Henri Mignet

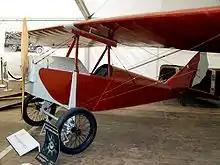
Mignet HM.8 at Cologne, Germany

In March 1928, Mignet wrote an article in the magazine "Les Ailes" ("Wings" in English), describing his HM.8 "Avionnette". It was a parasol monoplane that he built in 1928 using parts from his HM.6, including a modified 10 hp Anzani engine. In 1929, the first amateur-built HM.8s made their maiden flights. In 1931, he published a book, "Comment j'ai Construit mon Avionnette" ("How I built my Avionnette"), containing the plans for the HM.8. Mignet encouraged amateurs to build HM.8s while he continued his research towards a new concept that became the "Pou du Ciel". About 200 HM.8s were built, with various engines, including 17 hp (13 kW) 540 cc Aubier et Dunne, 500 cc Chaise, 24 hp Harley-Davidson, 35 hp ABC Scorpion, 40 hp Salmson. Some of those directly drove the propeller, others employed a chain drive.